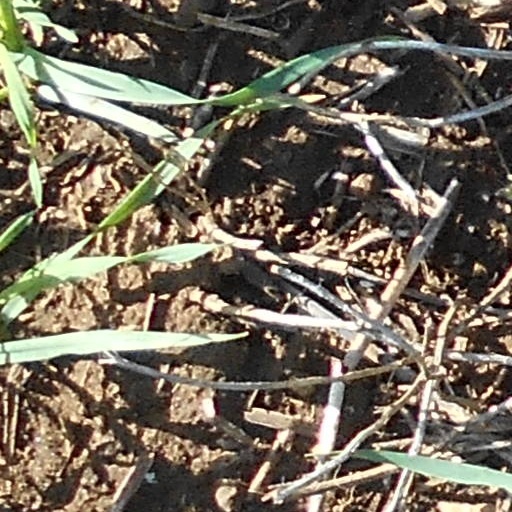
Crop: wheat